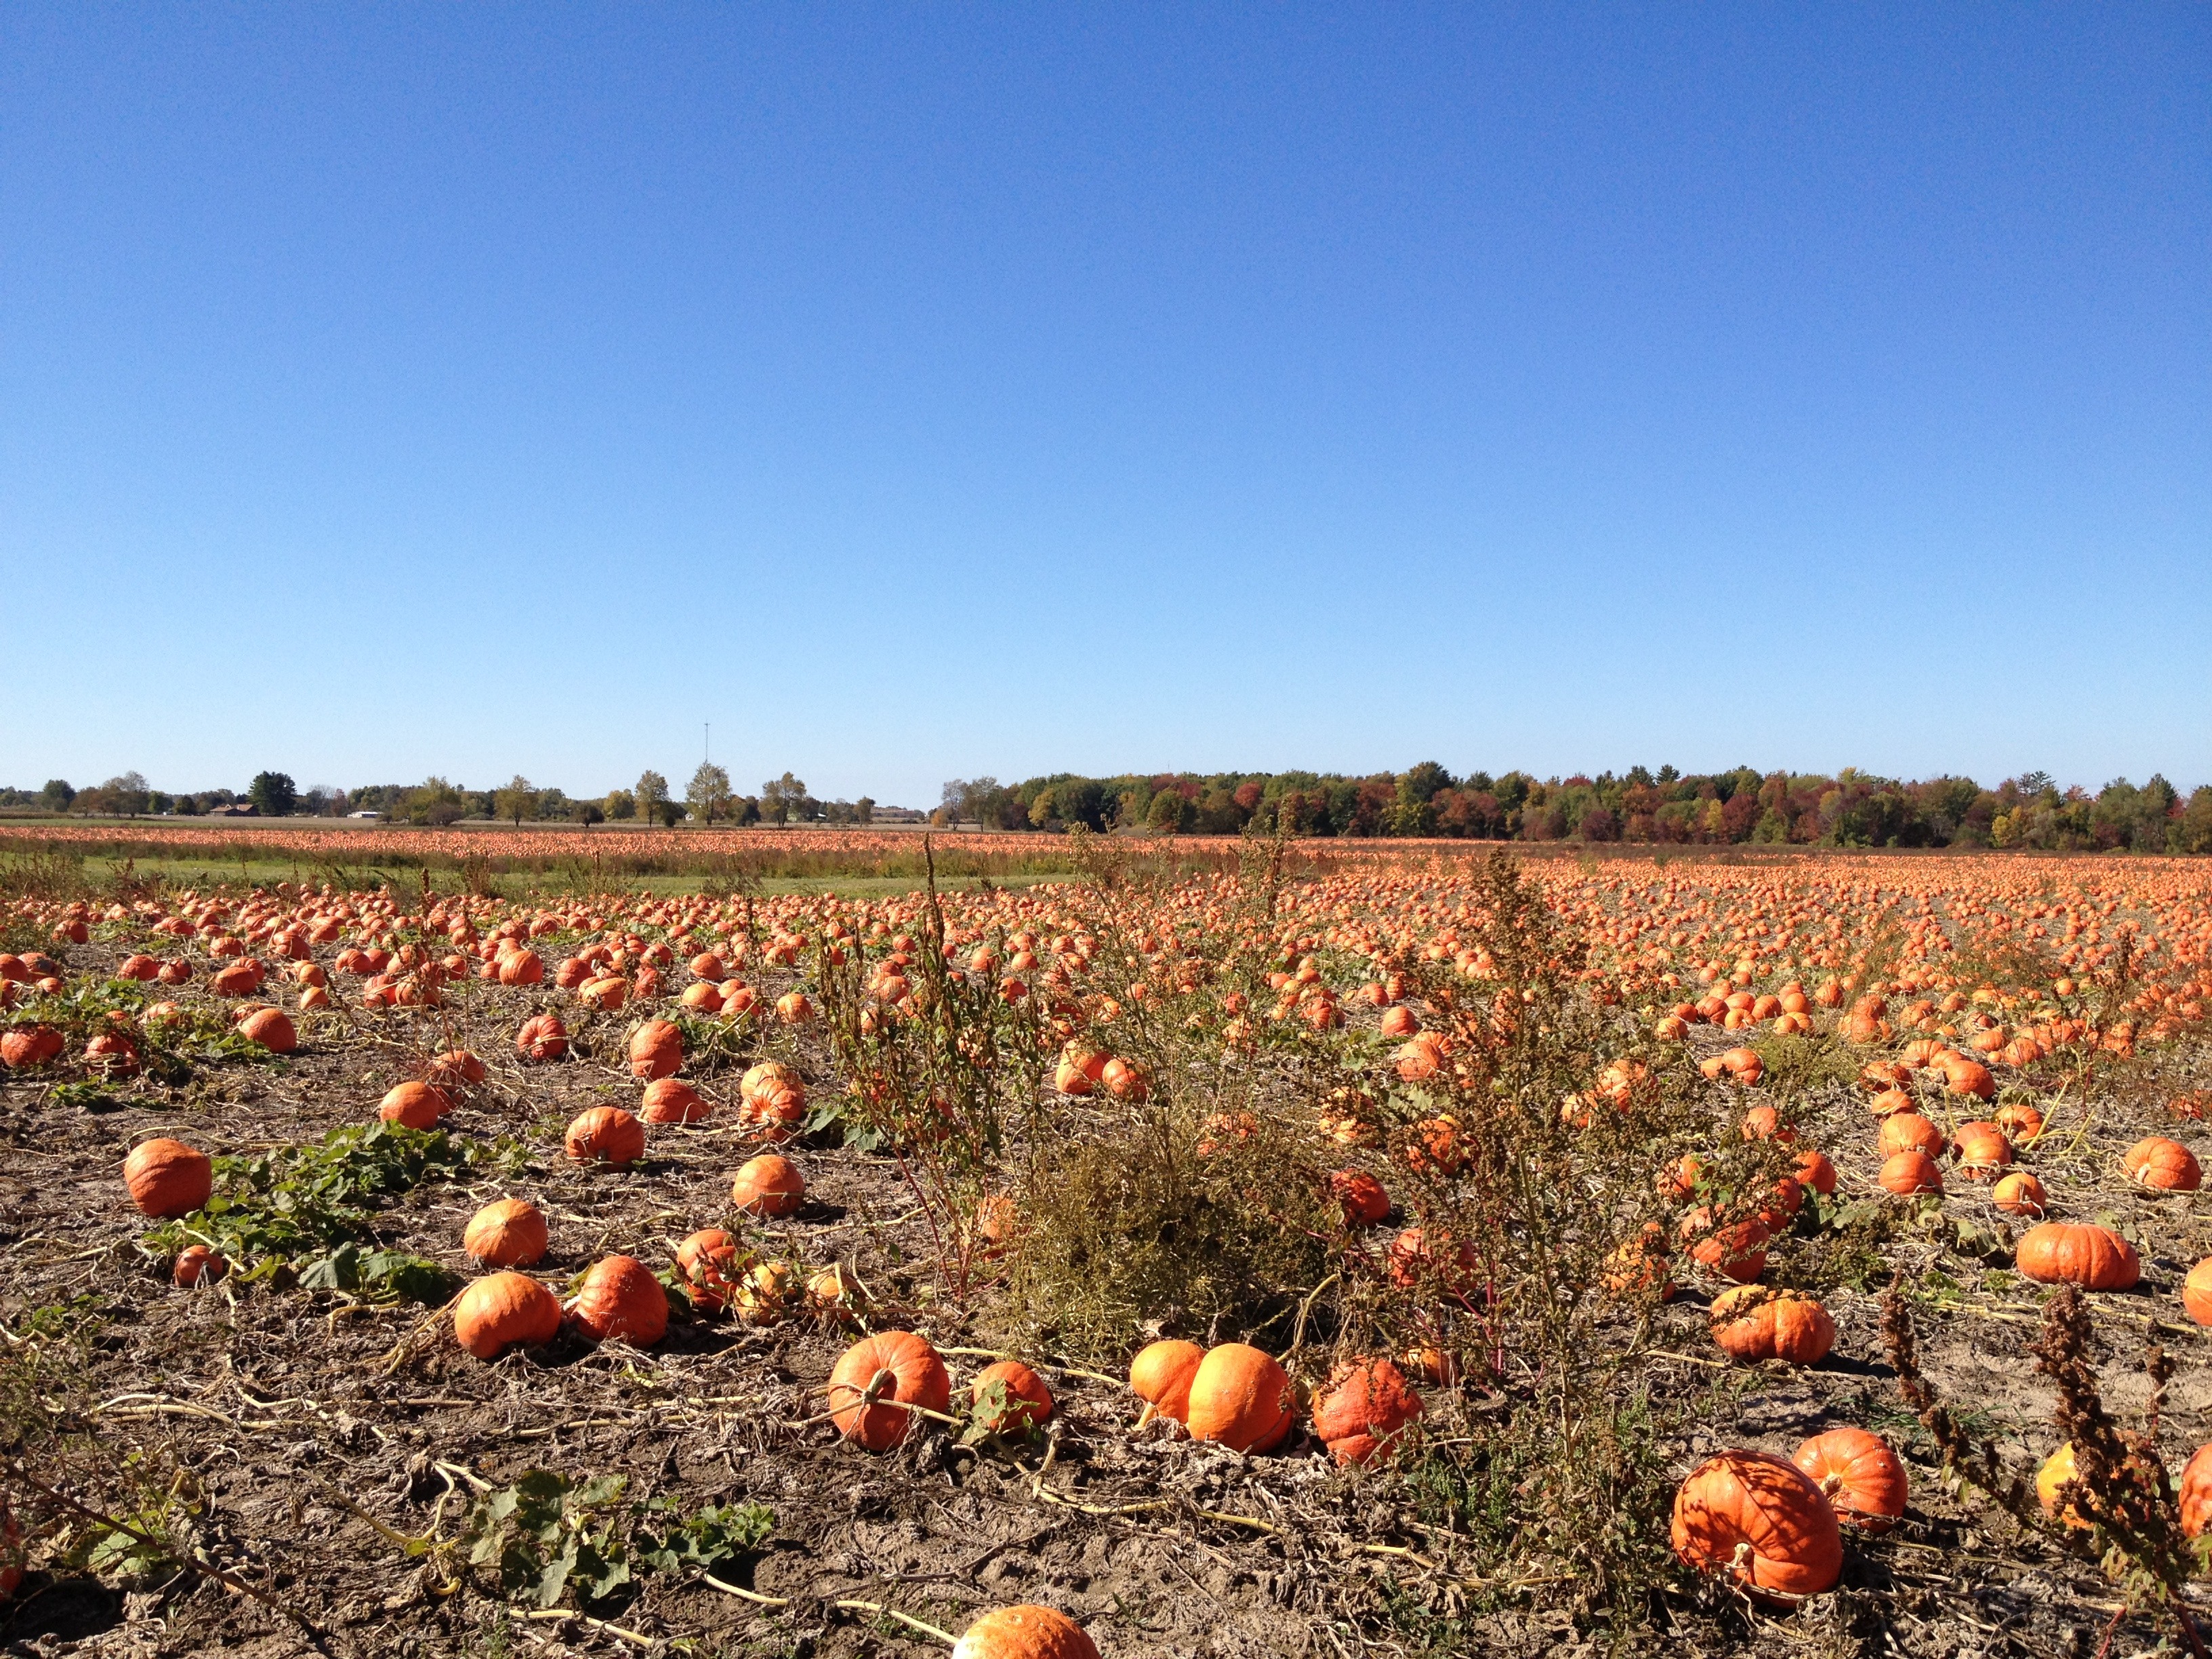
plant, sky, field, farm, prairie, flower, rural, orange, produce, crop, autumn, soil, agriculture, plain, blue sky, ecosystem, pumpkins, steppe, flowering plant, grass family, land plant, pumpkin field